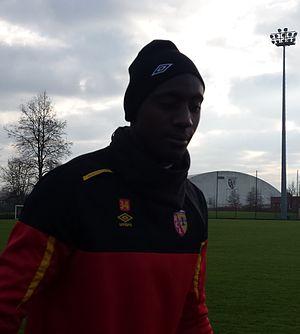
Abdoul Ba après un entraînement public du Racing Club de Lens, le 31 décembre 2014, sur le terrain ""San Siro"" du Centre Technique et Sportif de La Gaillette"